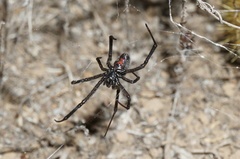
Species: Lactrodectus_hesperus